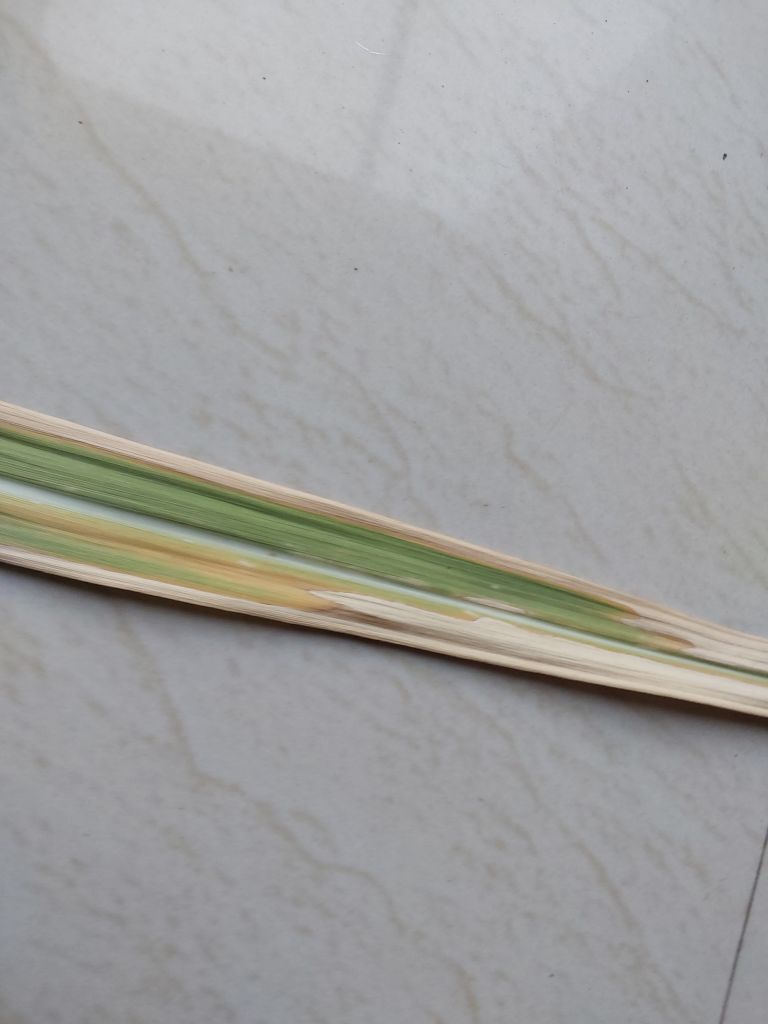
Label: Banded Chlorosis